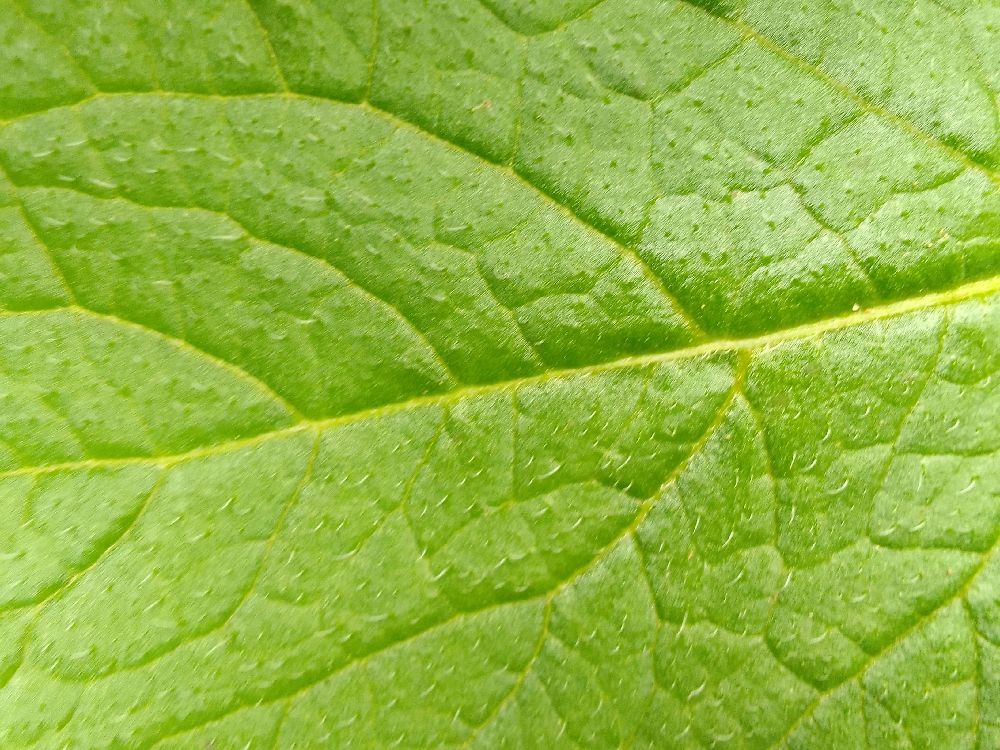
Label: Healthy